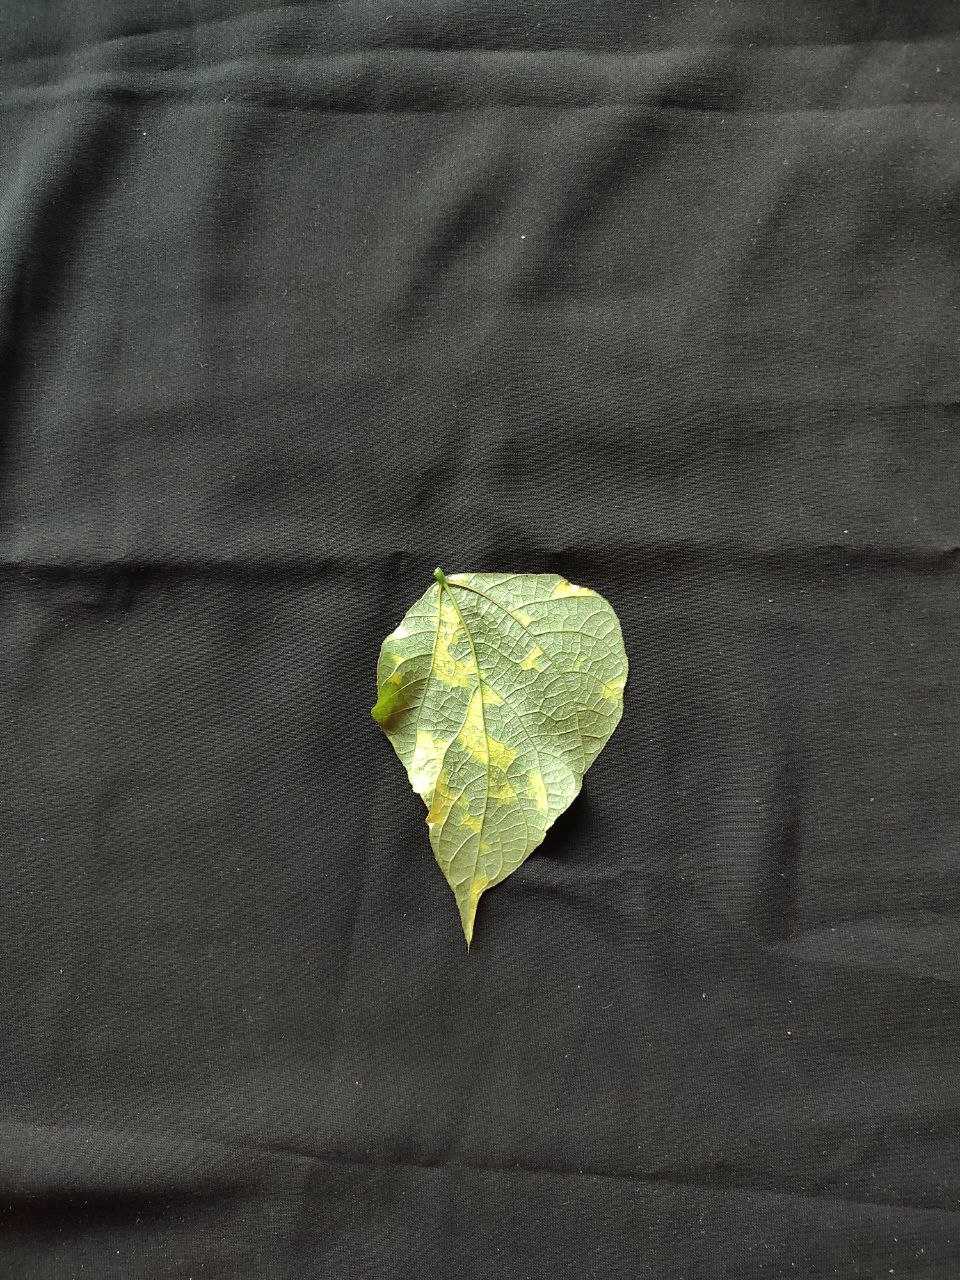
Crop: bean
Leaf condition: Mosaic Virus